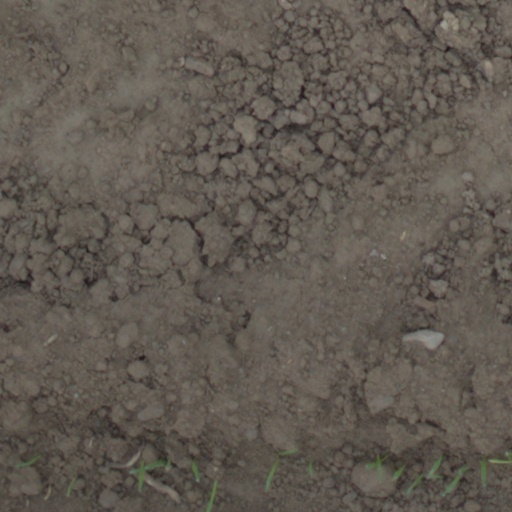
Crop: wheat